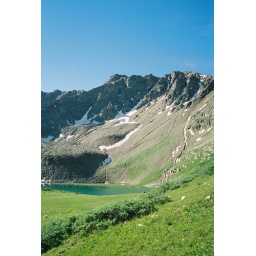
Nameless snowmelt lake deep in the mountains of Colorado.